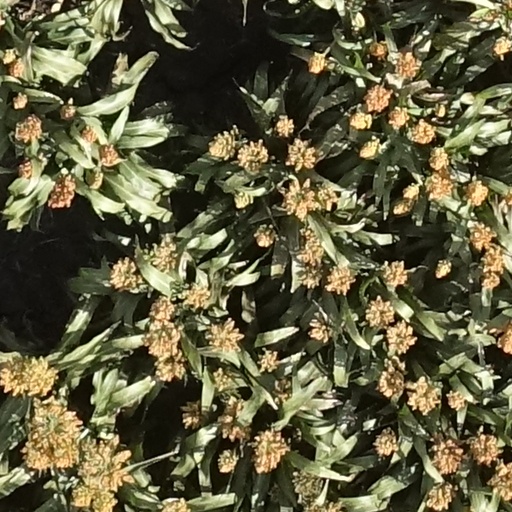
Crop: sorghum